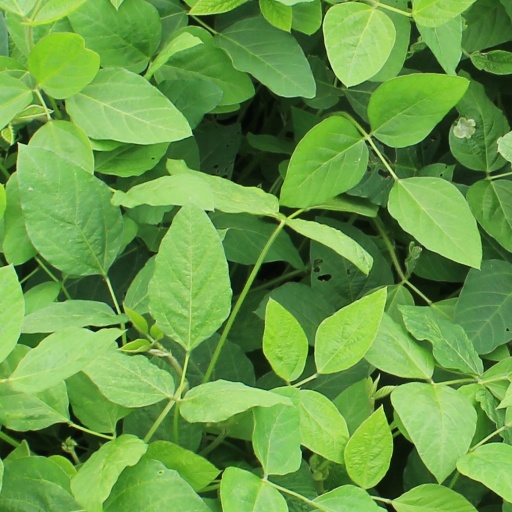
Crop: soybean